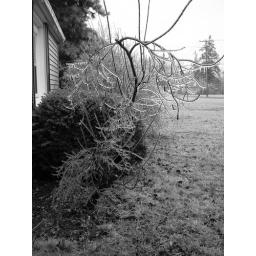
A tree by the side of my house the day after a winter ice storm.